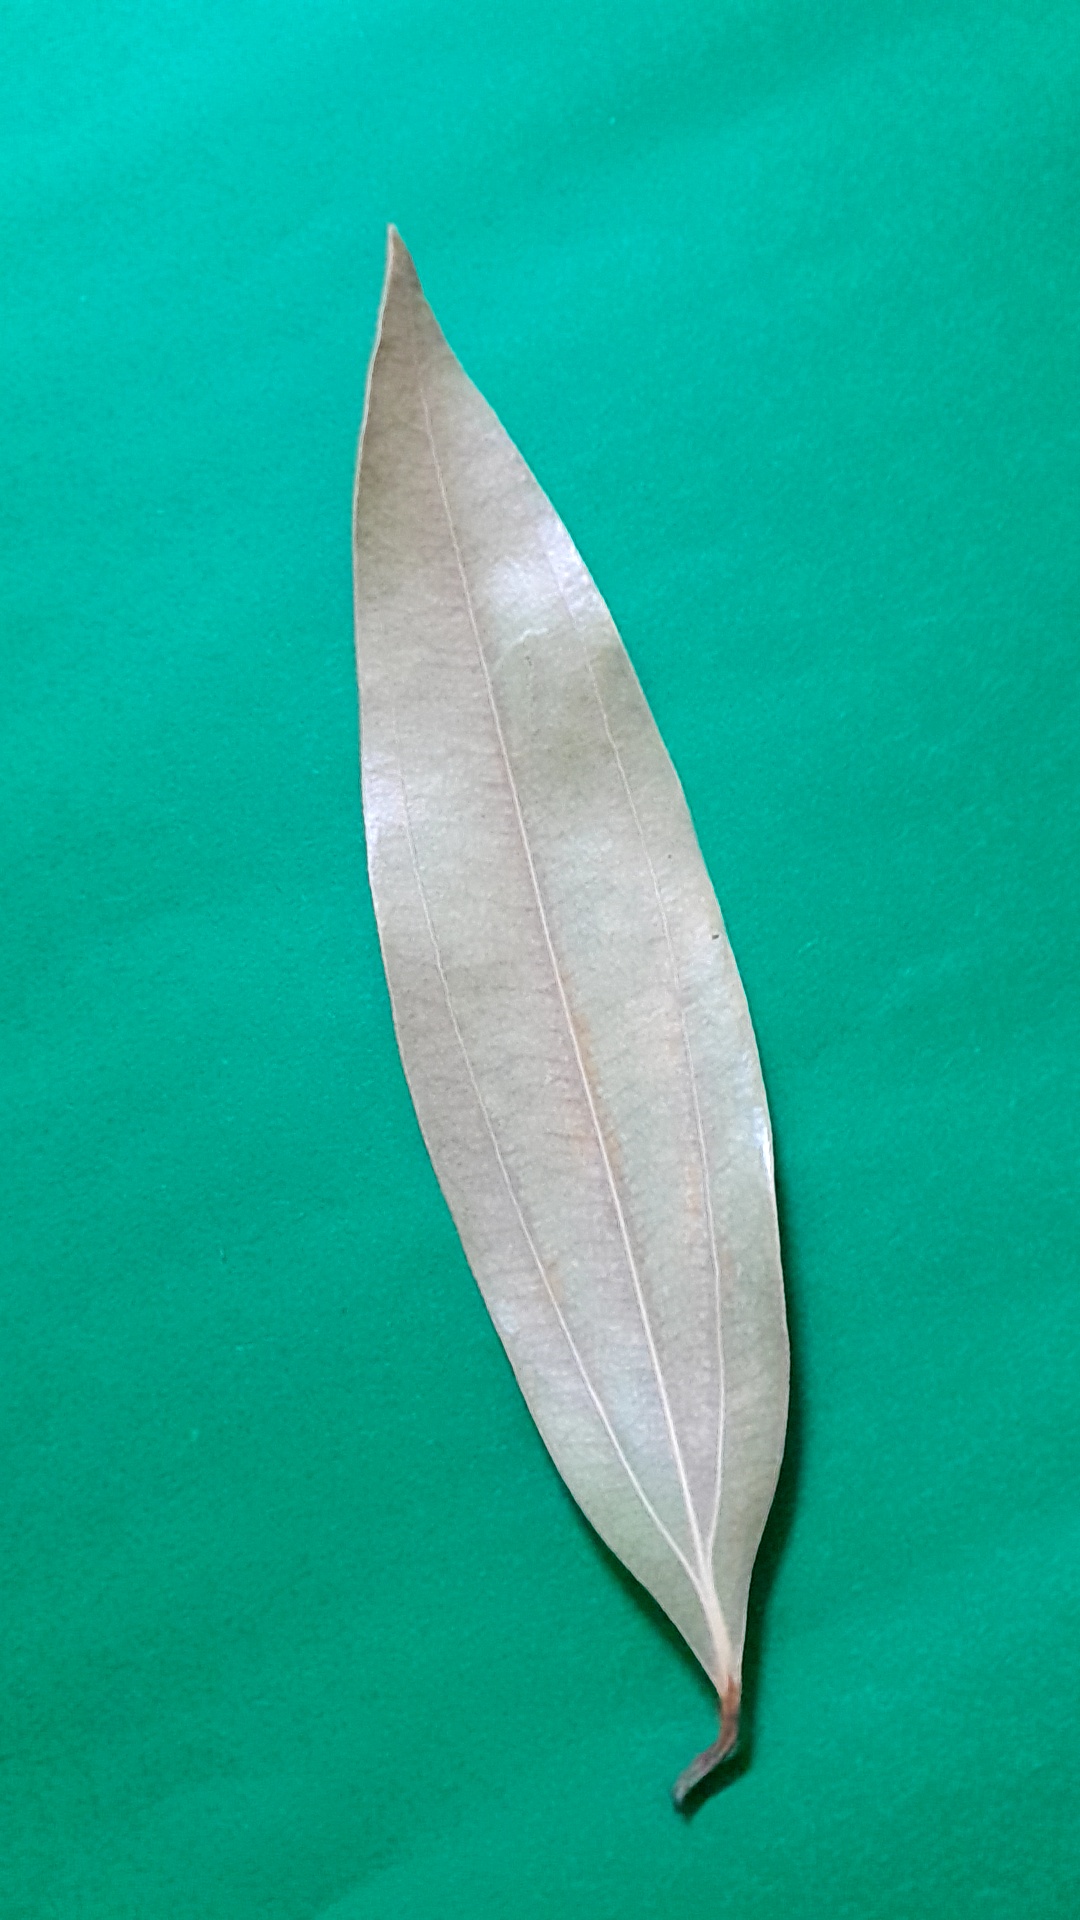
Label: Dry Leaf